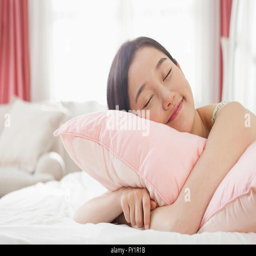
portrait of young smiling woman hugging a pillow closing her eyes